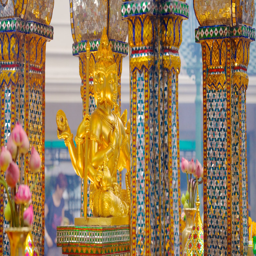
a city showing religious aspects , a temple or place of worship and interior views